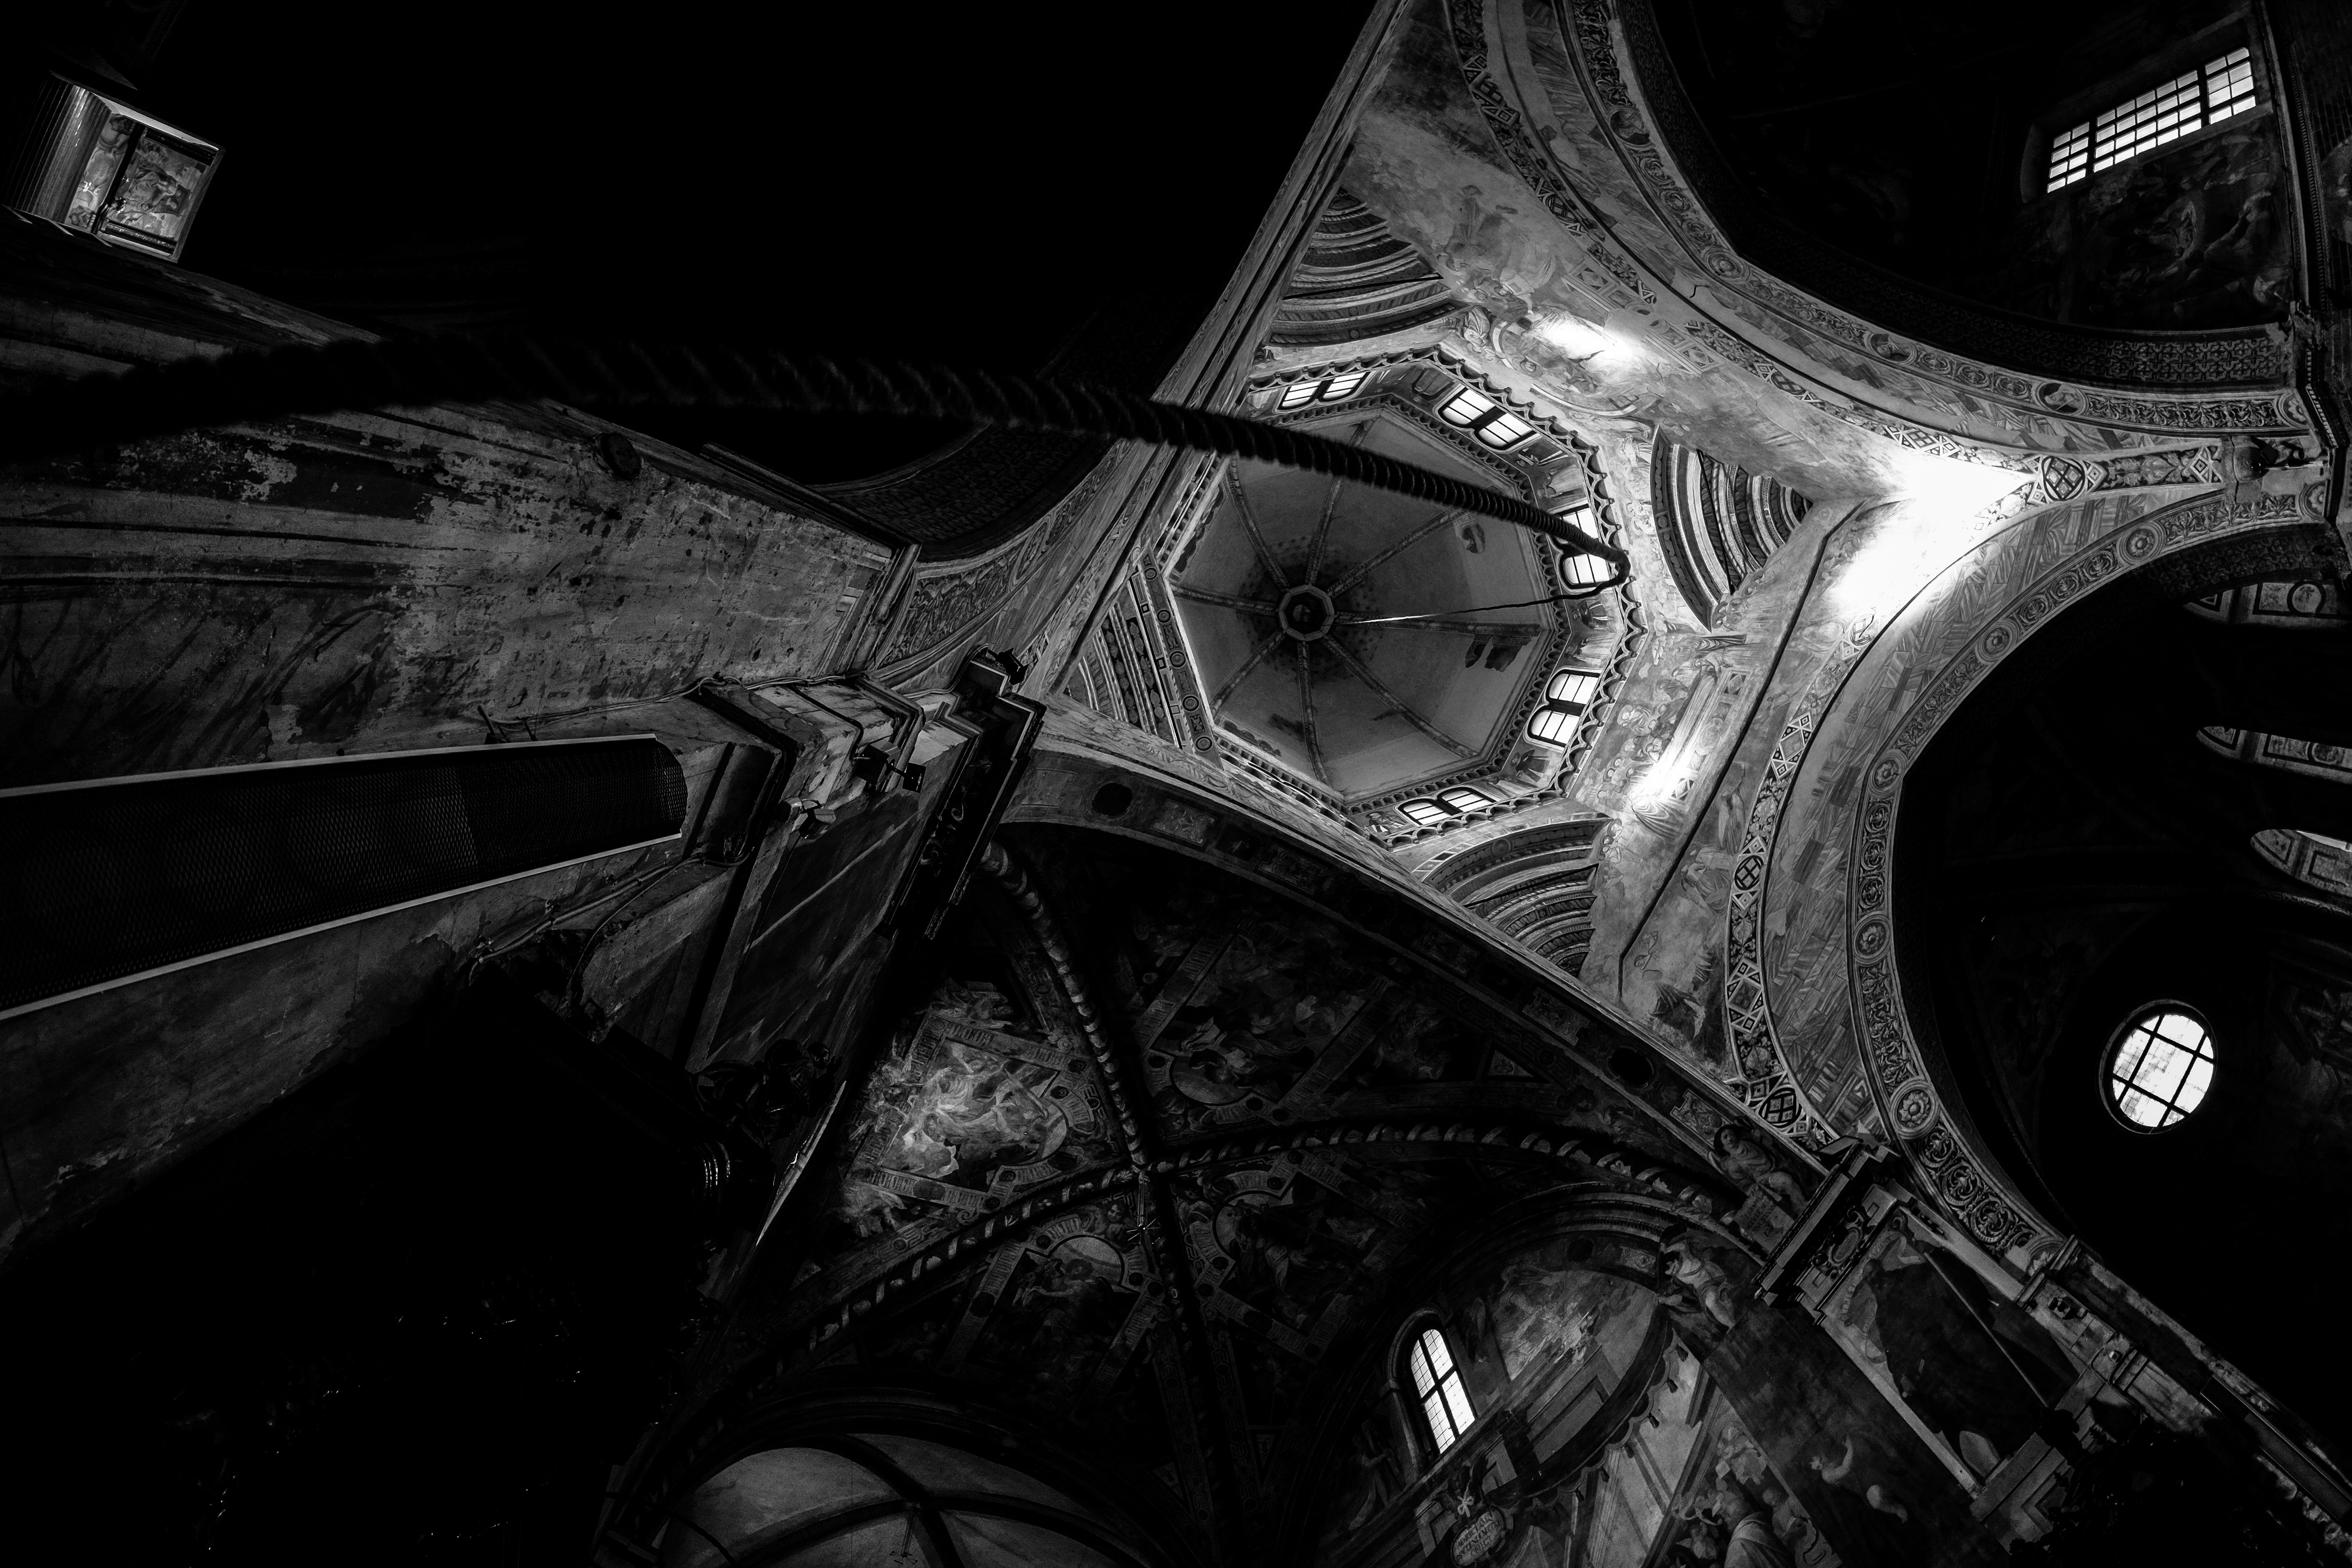
rope, light, black and white, photography, perspective, darkness, church, black, monochrome, black white, columns, symmetry, screenshot, monochrome photography, computer wallpaper